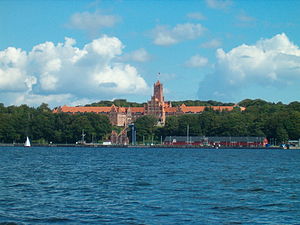
Mørvig
Marineskolen ved fjorden.
Mørvig eller Mürwik er en bydel i det nordøstlige Flensborg beliggende ved Flensborg Fjord i landskabet Angel i delstaten Slesvig-Holsten, Nordtyskland. Overordnet kan bydelen inddeles i distrikterne; Stützpunkt, Osbæk, Vandløs, Friedheim og Solitude. Bydelens centrum er det nyskabte Tved Plads. Områder ud mod fjorden er Tved Mark og Farnæsodde. Med til Mørvig hører også området Klosterskov. Mørvig grænser i sydvest til Fruerlund, i sydøst til Engelsby og i nordøst til nabobyen Lyksborg.